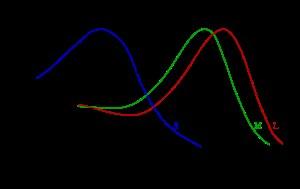
George Wald est un biochimiste américain prix Nobel de physiologie ou médecine en 1967 avec Ragnar Granit et Haldan Keffer Hartline.
La couleur est la perception visuelle de l'aspect d'une surface ou d'une lumière, basée, sans lui être rigoureusement liée, sur la répartition spectrale de la lumière, qui stimule des cellules nerveuses spécialisées situées sur la rétine nommées cônes. Le système nerveux transmet et traite l'influx jusqu'au cortex visuel.
Les iodopsines sont les protéines photoréceptrices qui se trouvent dans les cônes de la rétine, et qui permettent la vision des couleurs. Les iodopsines sont formellement très proches des rhodopsines qui permettent la vision de nuit. Les iodopsines sont la combinaison d'une protéine de la classe des opsines et d'un chromophore.
En biologie, les bâtonnets sont des cellules réceptrices situées dans la rétine qui font partie, avec les cônes, des cellules photosensibles. Ils permettent la vision scotopique, c'est-à-dire avec une luminosité faible. Grâce à un pigment nommé rhodopsine, ils transforment le flux électromagnétique de la lumière en signal bio-électrique, un influx nerveux, pris en compte par le cerveau. Le cerveau peut alors interpréter les signaux pour construire la vision. Cette vision n'est qu'en noir, blanc et nuances de gris, car il n'existe qu'un seul type bâtonnet, alors qu'il existe trois types de cônes qui permettent la vision trichromatique pour les luminosités correspondant à la vision photopique. Les bâtonnets tirent leur nom de la forme approximativement cylindrique de ces cellules nerveuses spécifiques. Les bâtonnets sont également les récepteurs associés à la détection des mouvements par le cortex visuel.